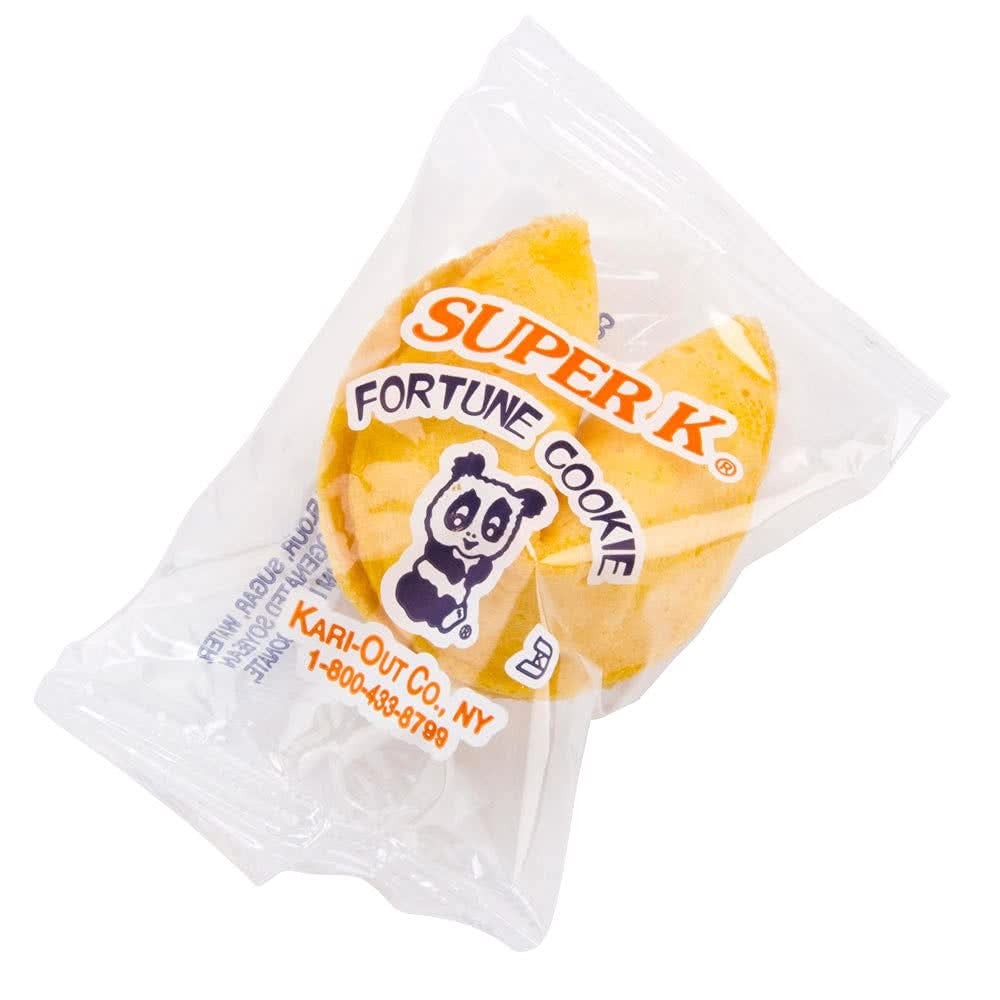
Item Name: Fortune Cookies - Crisp Vanilla Cookies with Fun, Traditional Fortunes. 25 Wrapped Cookies
Value: 24.0
Unit: Ounce

Price: 10